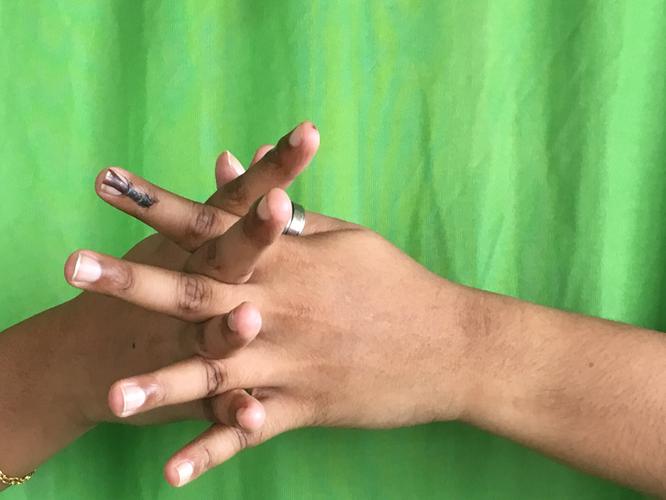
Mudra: Karkatta
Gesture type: double_hand